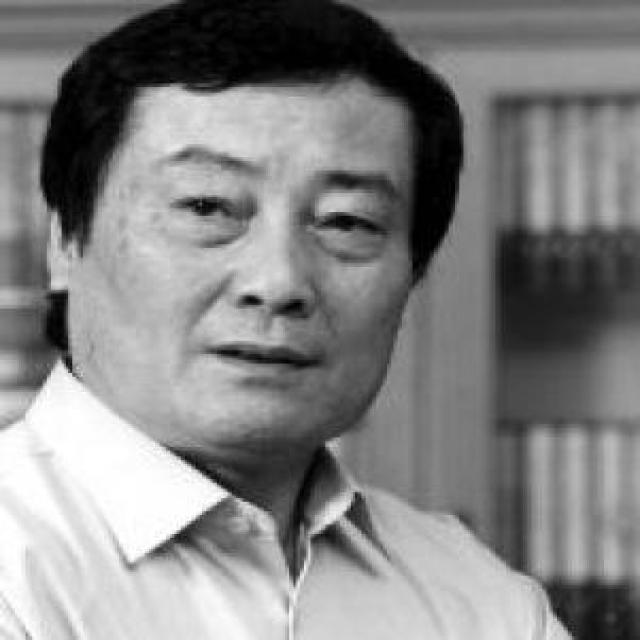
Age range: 45-64